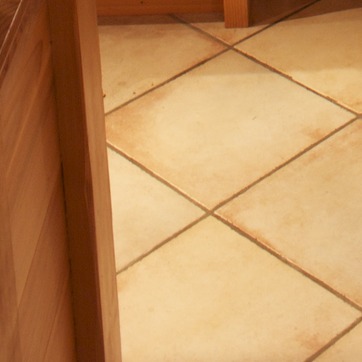
Material: tile